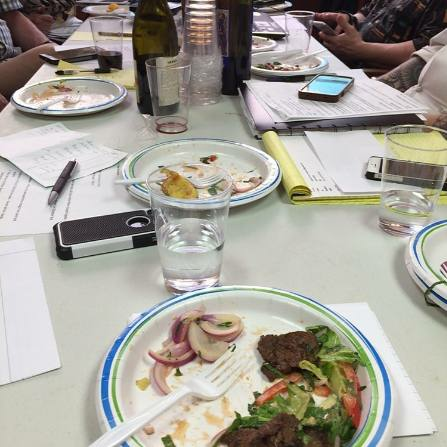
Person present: No